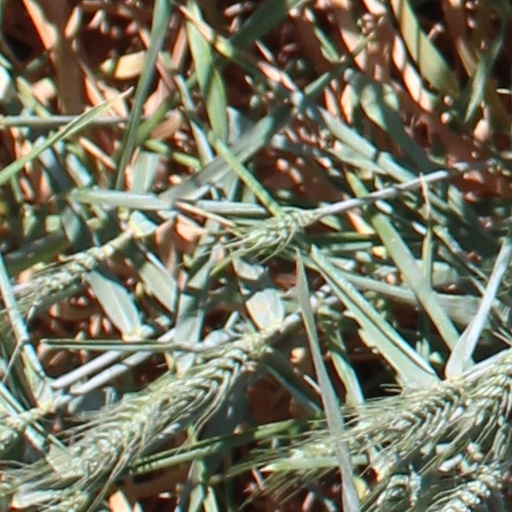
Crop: wheat